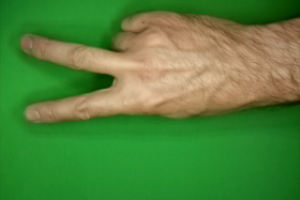
Label: scissors